Lía Bermúdez

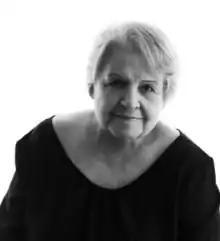

Bermúdez was born in Caracas. She began her studies at the School of Applied Arts in Caracas (1944–1946) and moved to Maracaibo. There in 1947, she continued her studies at the Escuela de Bellas Artes. She was a student of the masters Francisco Narváez and Julio Maragall.